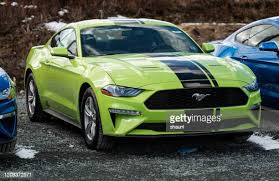
Vehicle type: Cars